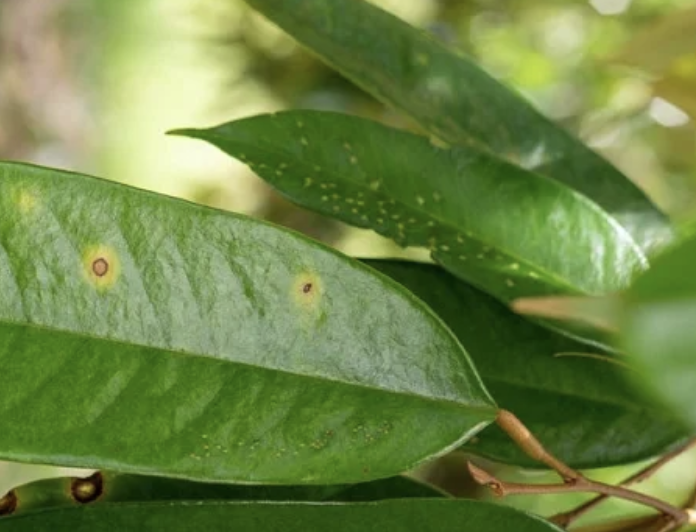
Label: canker_disease